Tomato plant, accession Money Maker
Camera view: vertical (180 deg); turntable rotation: 300 degrees
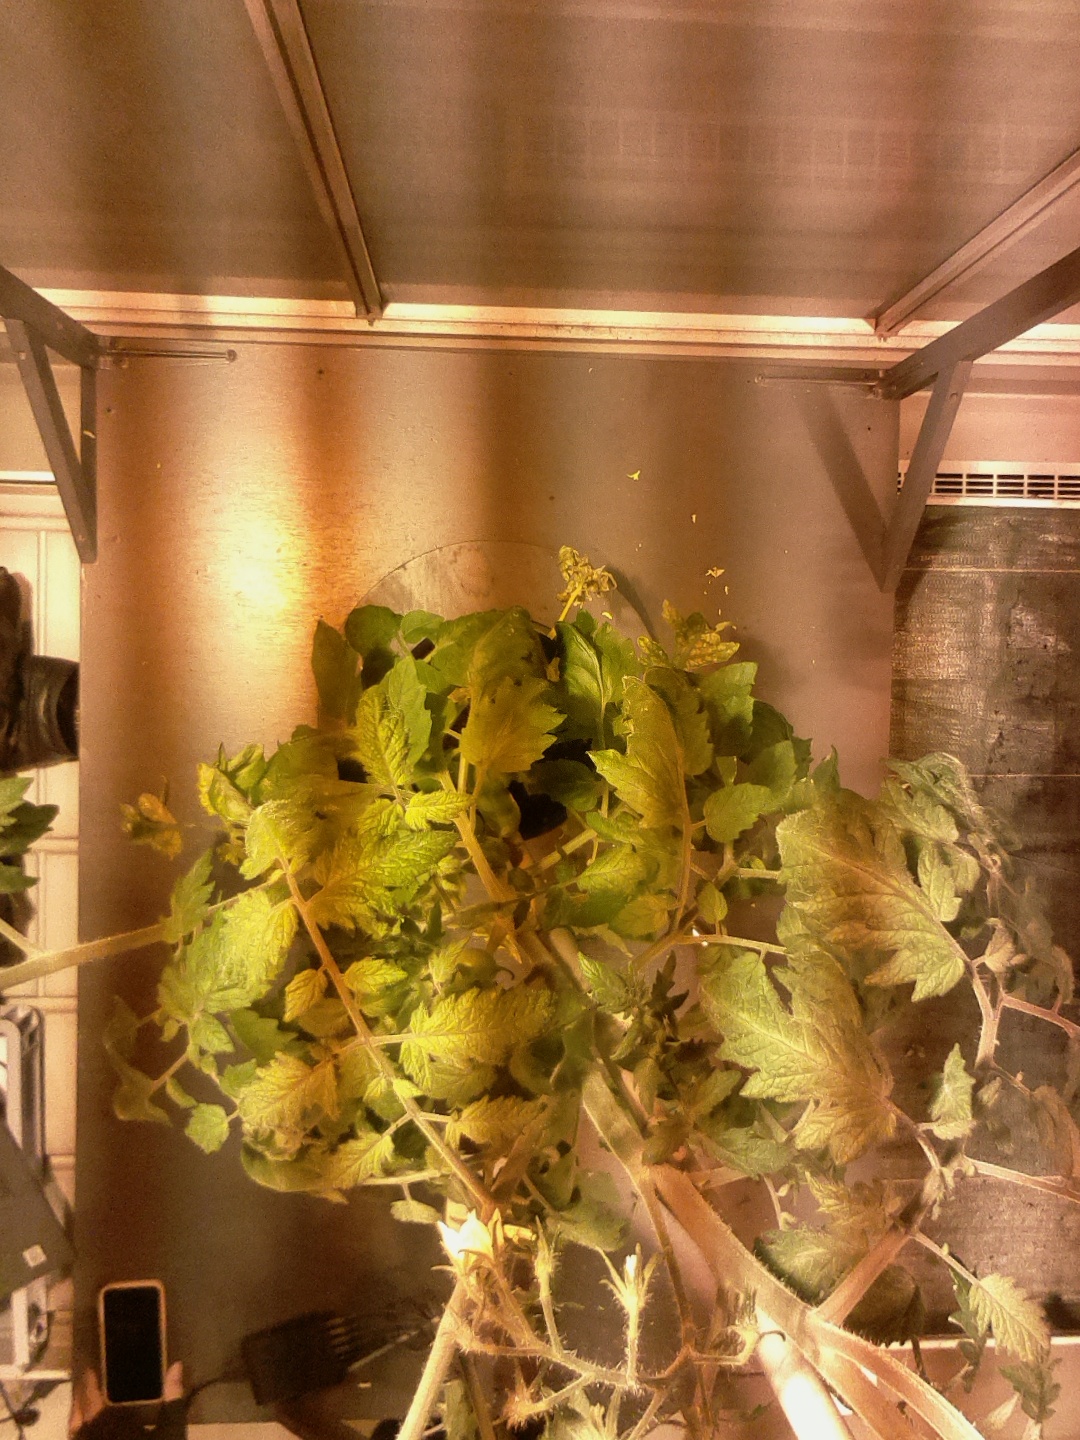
BBCH growth stage 72: 20%-30% of final fruit size